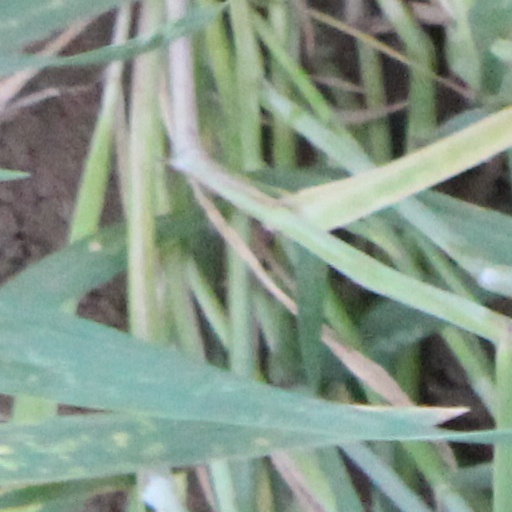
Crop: wheat